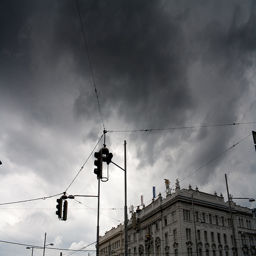
A picture of the sky that is dark with clouds.
Traffic lights in front of a old large building.
Threatening looking clouds over a large building with traffic signals in silhouette.
A black and white photograph of a street traffic light.
A tall white building under a cloudy gray sky.